Coat of arms of Lithuania

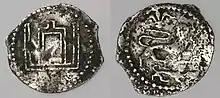
Principality of Smolensk coin with lions or leopards and the Columns of Gediminas, showing it as a vassal of Vytautas the Great, circa 1399–1401

In 1263, following the assassination of King Mindaugas and his family members by Daumantas and Treniota, Lithuania plunged into a period of internal turmoil. Over the next seven years, three of Mindaugas’ successors—Treniota, his son-in-law Švarnas, and his son Vaišvilkas—were all assassinated. Stability was eventually restored under the reign of Traidenis, who was appointed Grand Duke around 1270. Around the same time, the ancient Lithuanian capital of Kernavė was first mentioned in historical sources. In 1279, the "Livonian Rhymed Chronicle" recorded that an army of the Livonian Order devastated areas within Traidenis’ realm (part of early military clashes prior to the Lithuanian Crusade). The coat of arms, seals, or personal symbols of Traidenis have not survived, if they ever existed. However, archaeological excavations at the 13th–14th century necropolis in Kernavė have revealed a striking variety of decorative symbols and ornaments. Among the most prominent are motifs of plants, herbs, palmettes, and suns (swastikas) engraved on headbands and rings. These designs are characteristic of the pagan period, prior to Lithuania's Christianization.